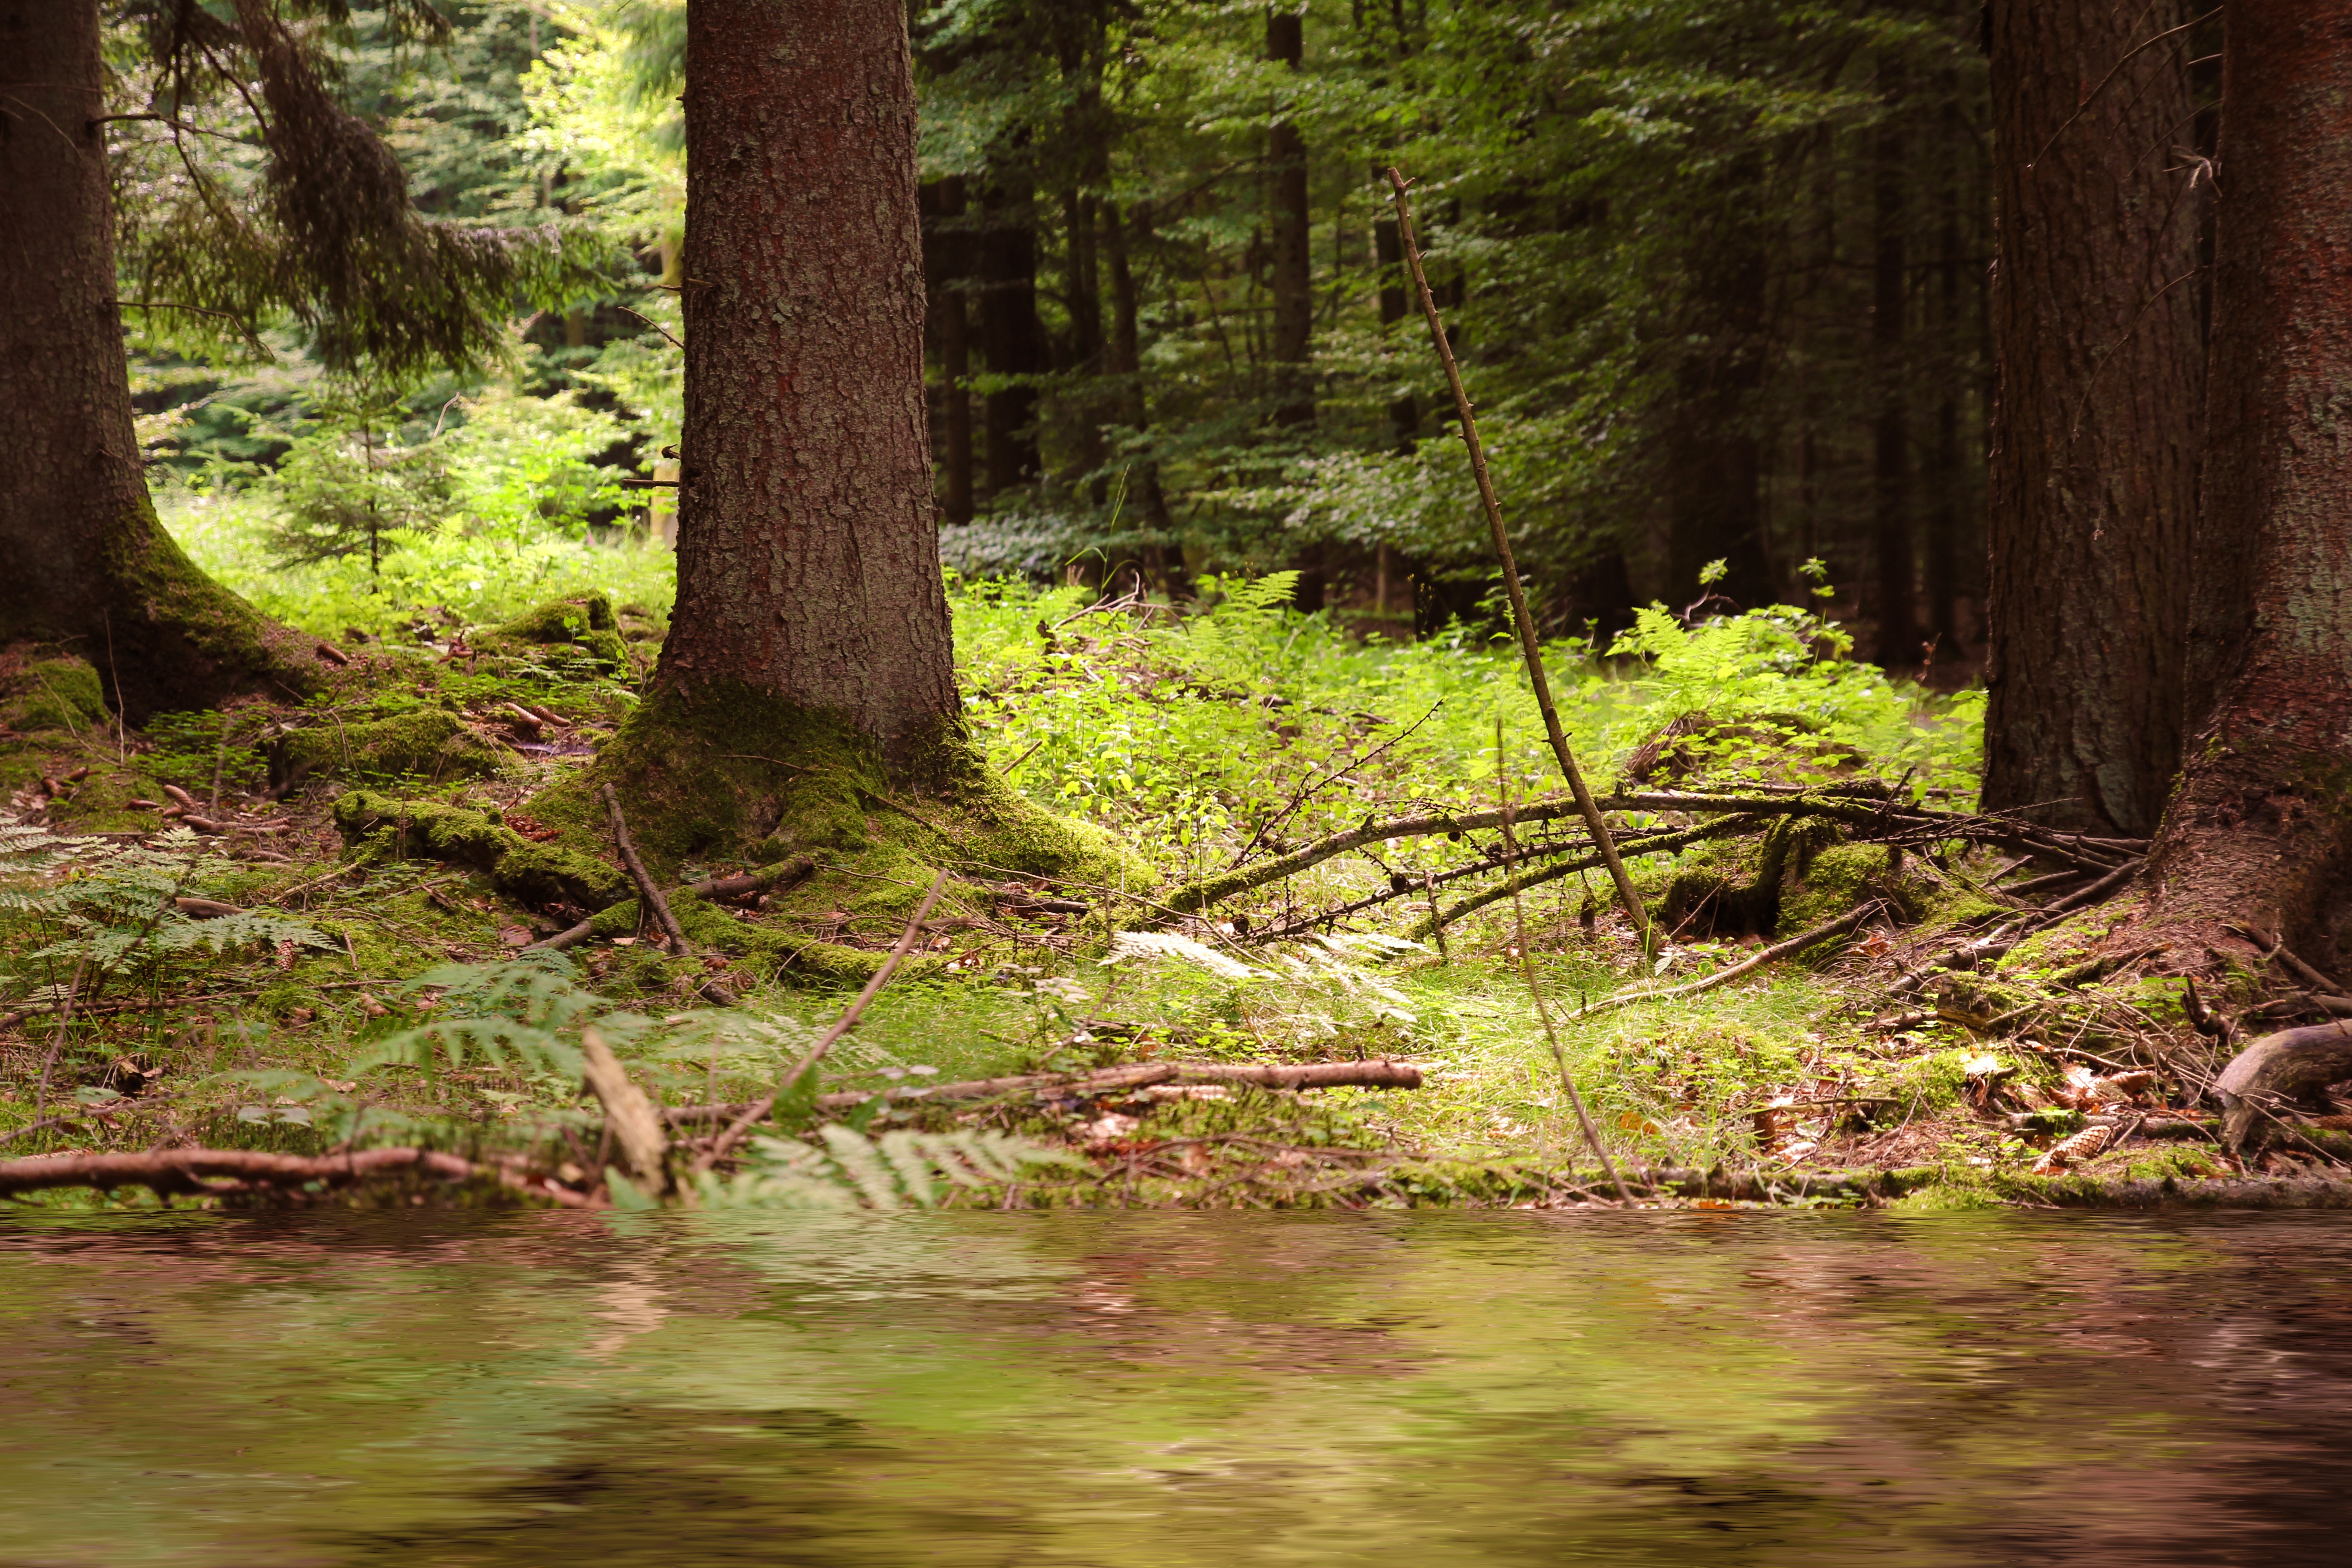
tree, water, nature, forest, creek, swamp, wilderness, plant, leaf, river, wildlife, stream, green, reflection, jungle, color, autumn, romantic, leaves, rainforest, wetland, woodland, habitat, mood, ecosystem, old growth forest, natural environment, geographical feature, woody plant